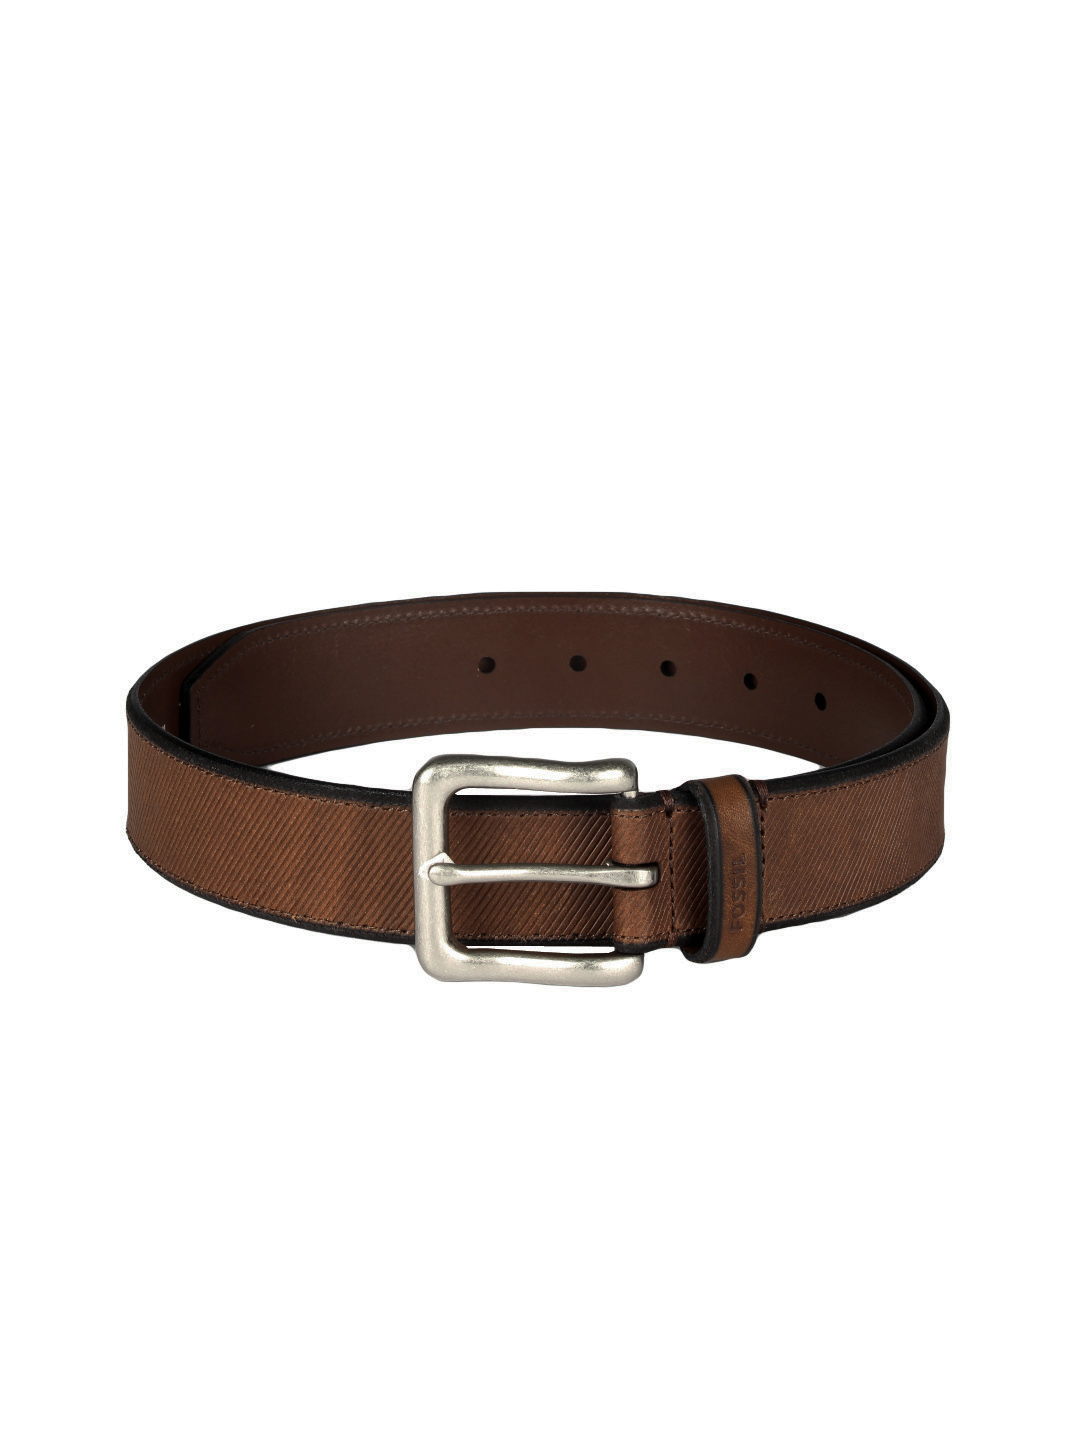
Fossil Men Brown Justin Belt
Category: Accessories / Belts / Belts
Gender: Men
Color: Brown
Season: Summer 2012
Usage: Casual